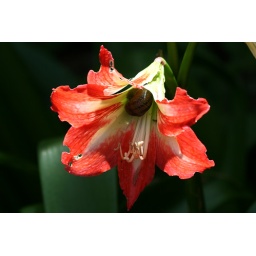
a snail making home in this flower at perth zoo